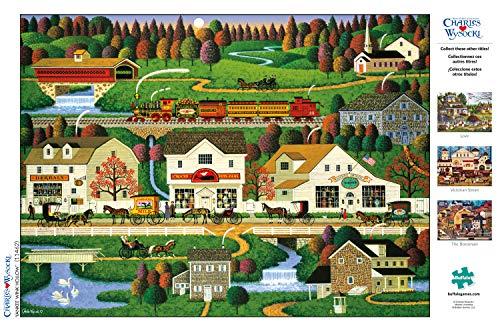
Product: Buffalo Games - Charles Wysocki - Yankee Wink Hollow - 1000 Piece Jigsaw Puzzle
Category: Toys & Games | Puzzles | Jigsaw Puzzles
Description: Great Condition.
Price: $14.28
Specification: ProductDimensions:2.1x7.9x7.9inches|ItemWeight:3.52ounces|ShippingWeight:1.35pounds(Viewshippingratesandpolicies)|ASIN:B07G8RSY8F|Itemmodelnumber:11462|Manufacturerrecommendedage:14yearsandup